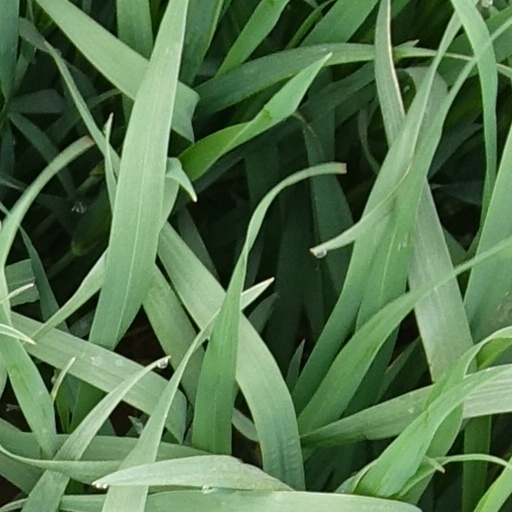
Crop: wheat